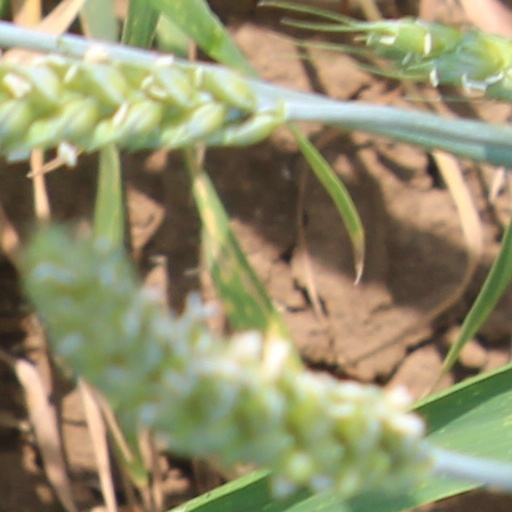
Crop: wheat